History of slavery in Georgia

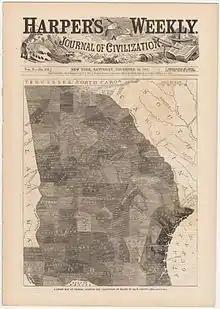
Georgia Slavery Map from 1861 published in "Harper's Weekly", December 14, 1861

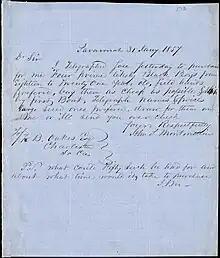
John S. Montmollin, trader of Savannah, to Ziba B. Oakes, trader of Charleston, letter of January 31, 1857, requesting four "Black Boys" ages 18 to 21, large-size ones preferred, field hands preferred, "buy them as cheap as possible" (Boston Public Library Anti-Slavery Collection donated by James Redpath via William Lloyd Garrison)

Georgia figures significantly in the history of American slavery because of Eli Whitney's invention of the cotton gin in 1793. The gin was first demonstrated to an audience on Revolutionary War hero General Nathanael Greene's plantation, near Savannah. The cotton gin's invention led to both the burgeoning of cotton as a cash crop and to the revitalization of the agricultural slave labor system in the northern states. The U.S. economy soon became dependent upon cotton production and the sale of cotton to northern and English textile manufacturers.